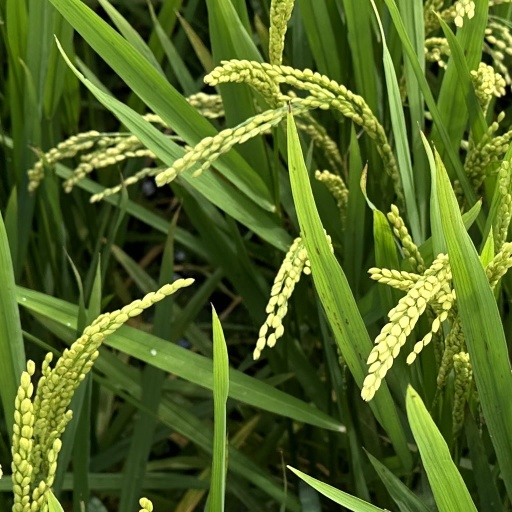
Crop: rice